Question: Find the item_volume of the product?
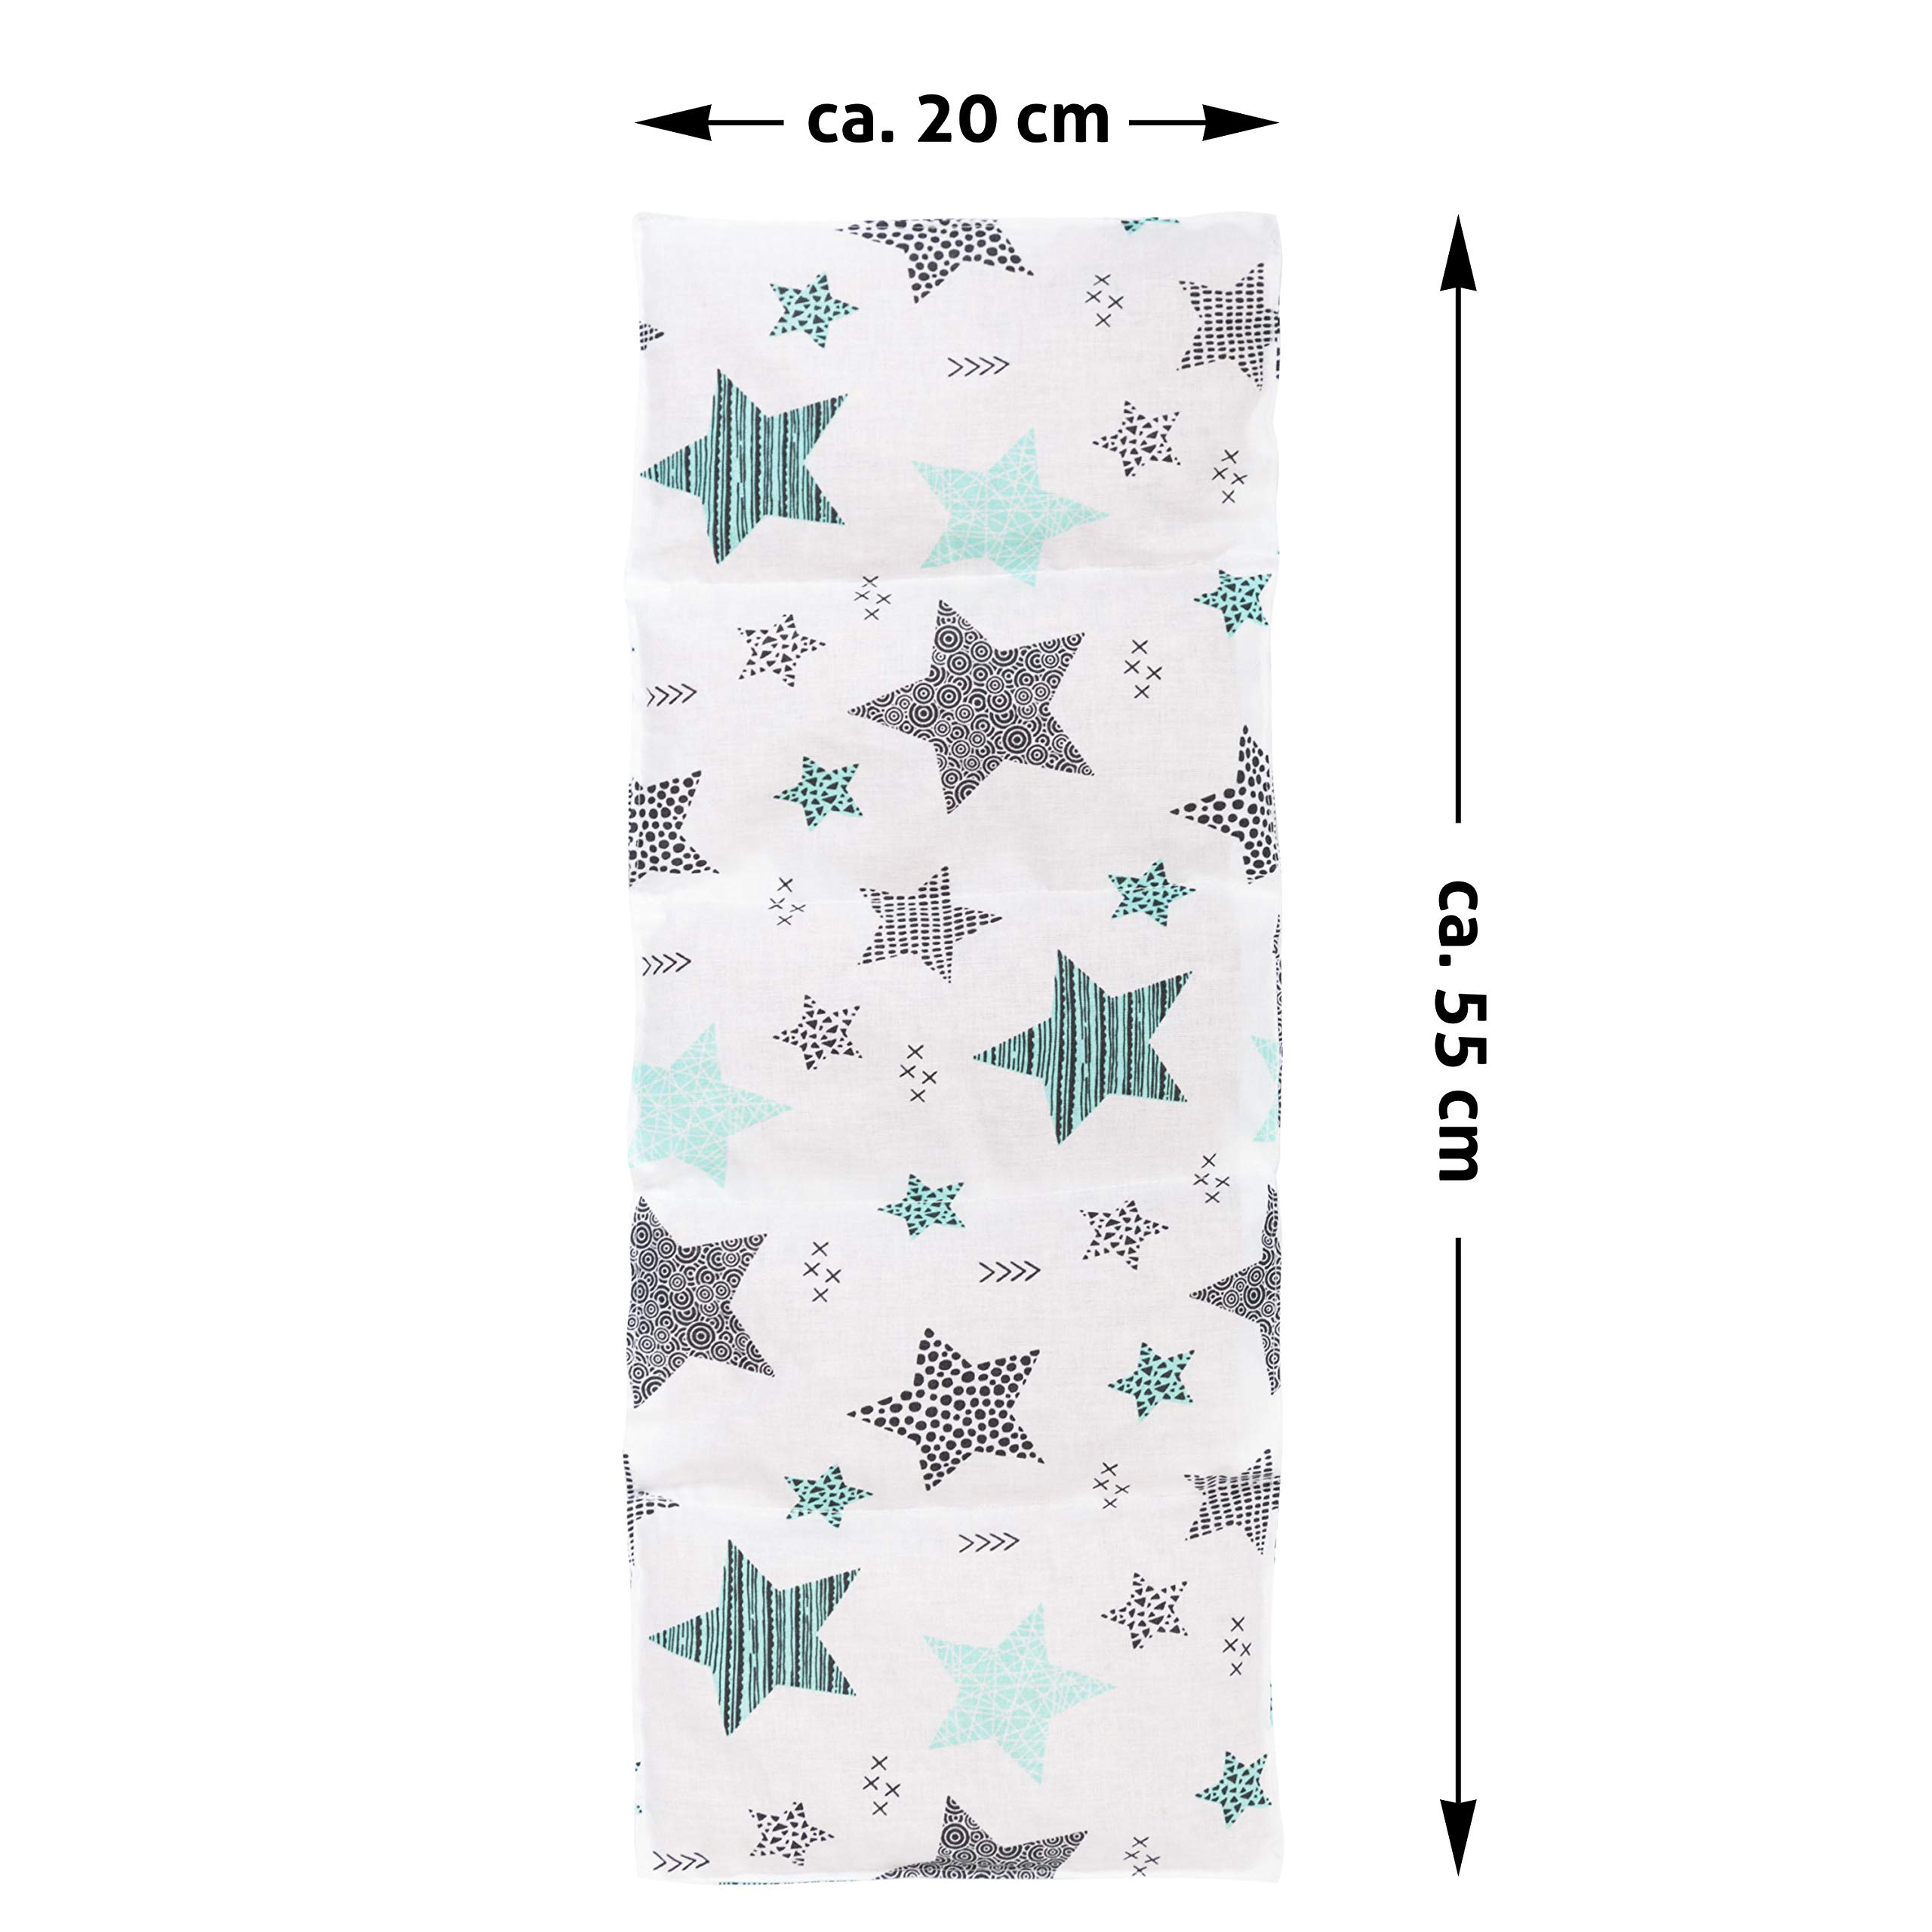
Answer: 55.0 millilitre